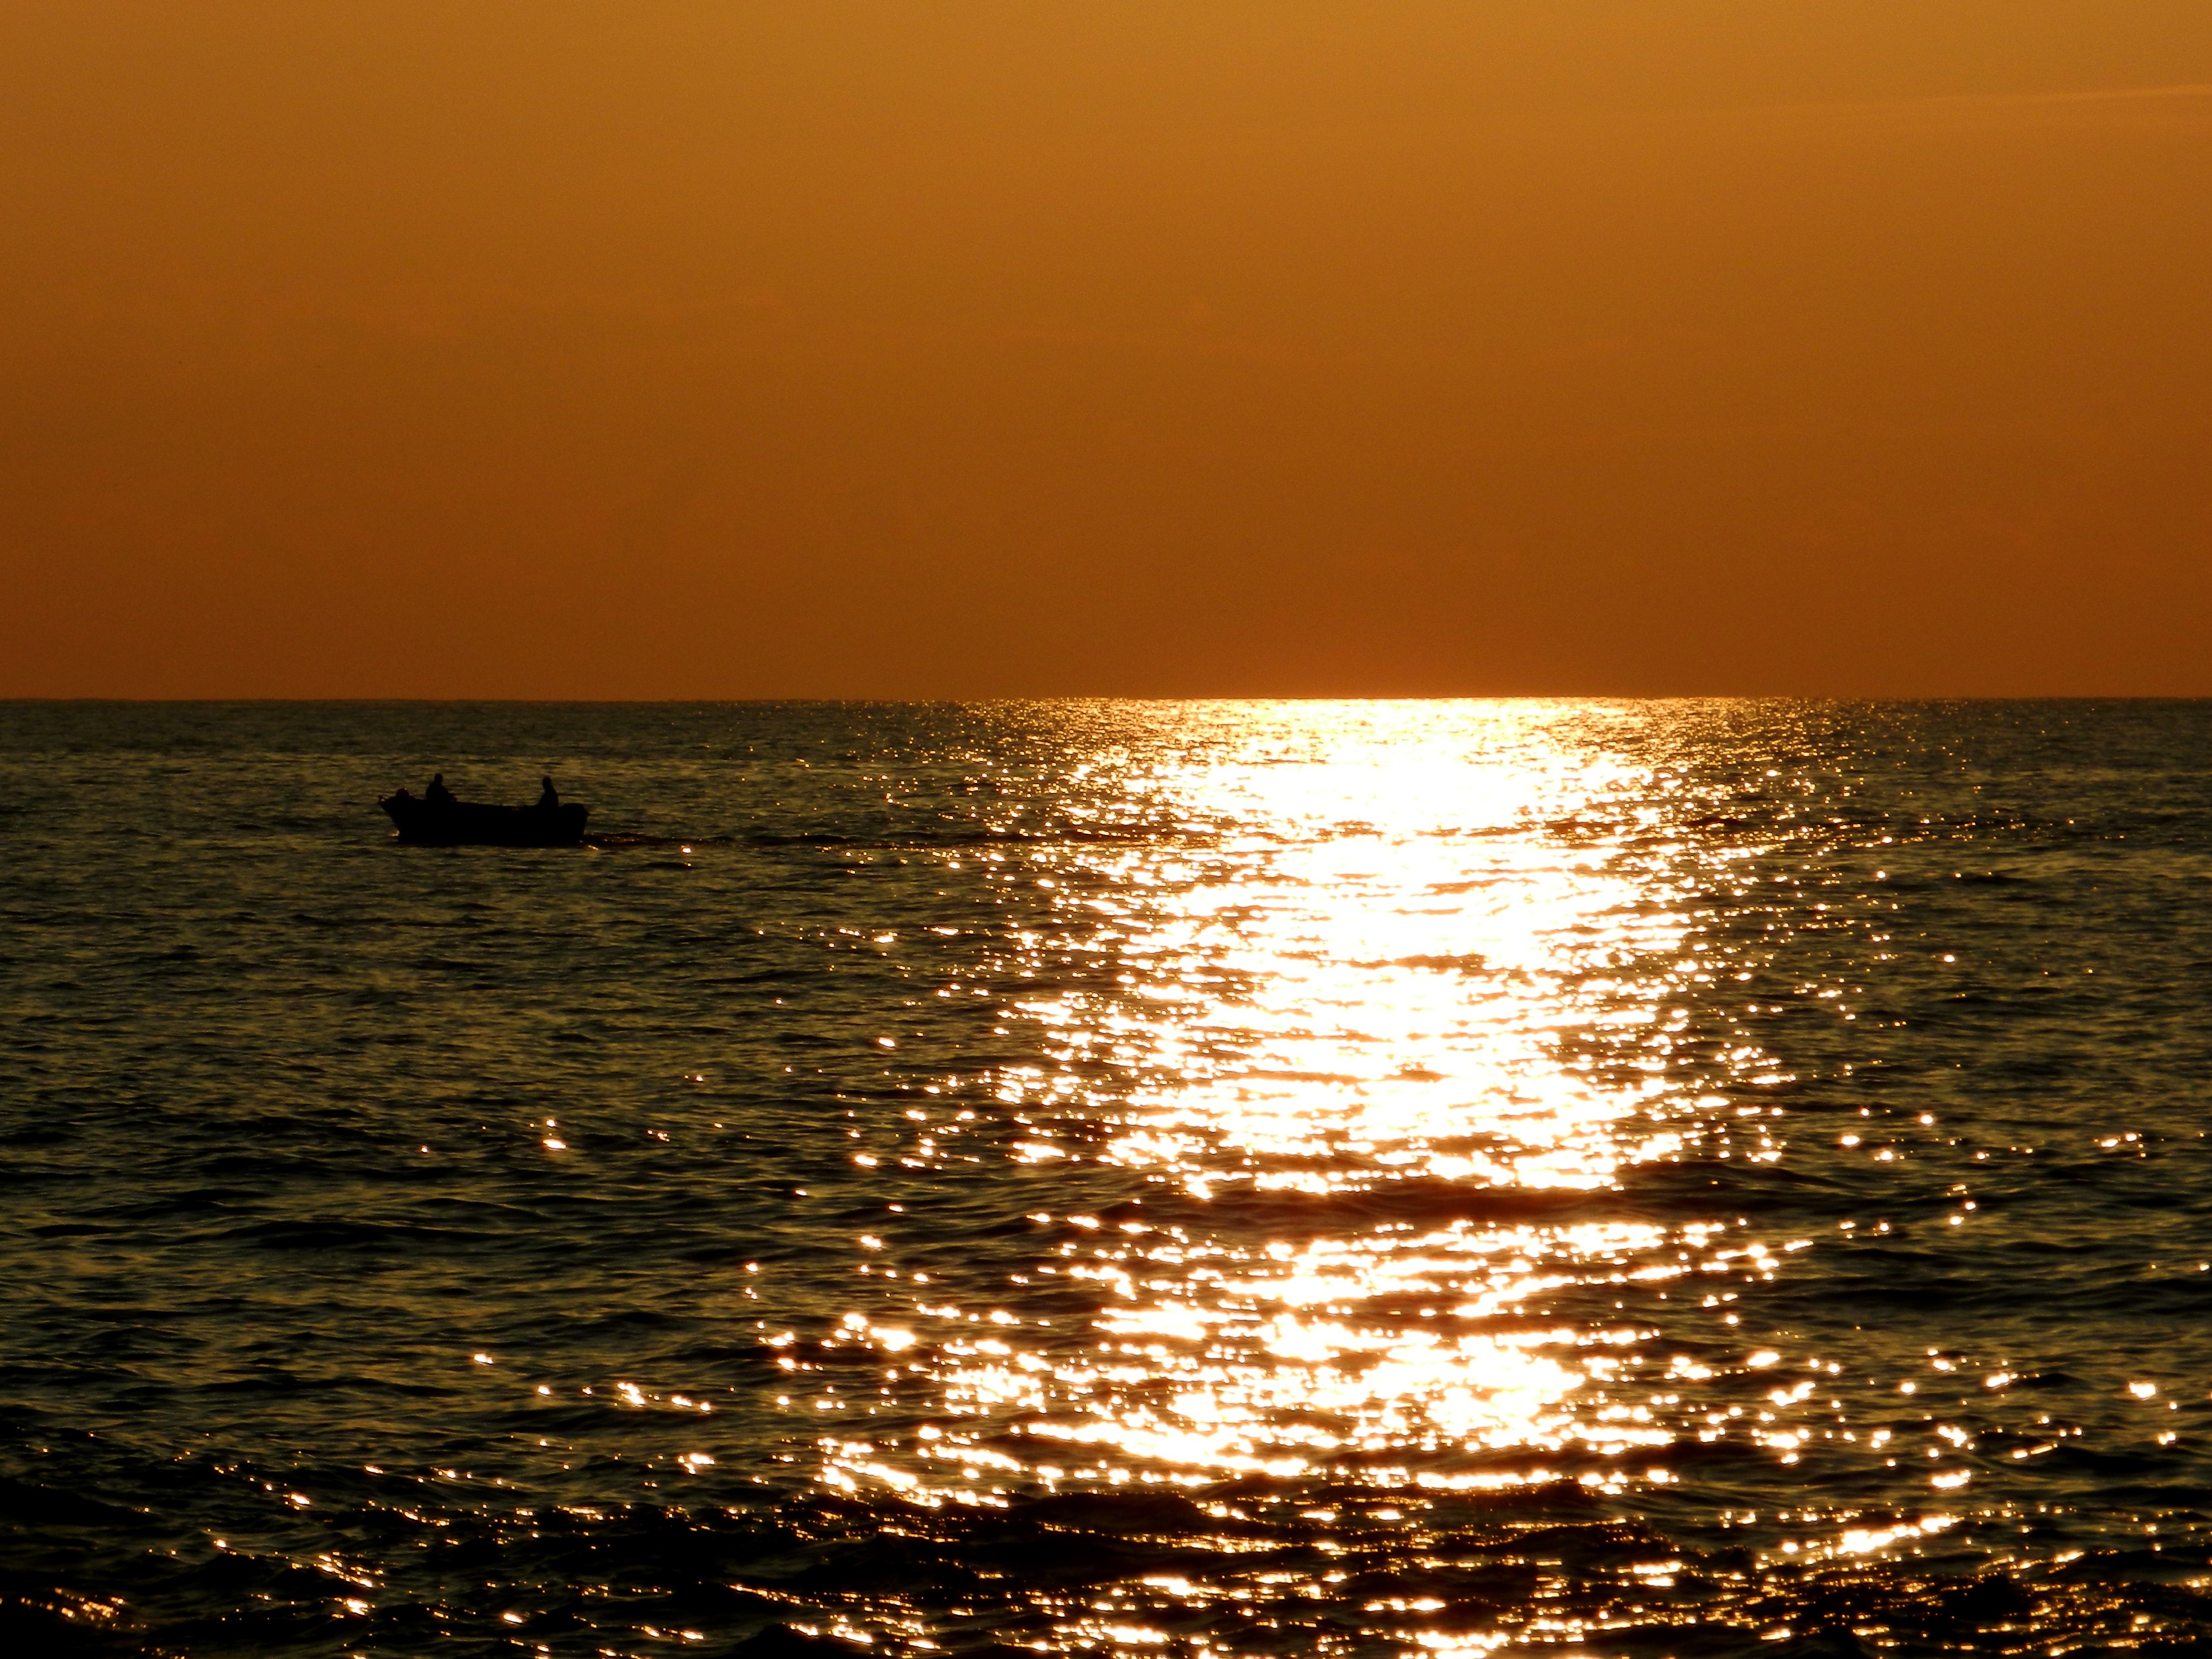
beach, sea, coast, ocean, horizon, sun, sunrise, sunset, sunlight, morning, shore, wave, dawn, dusk, evening, reflection, infinity, body of water, afterglow, wind wave